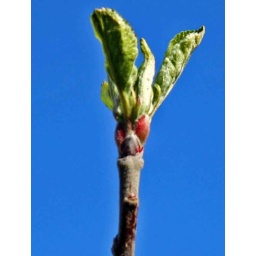
Breaking bud of the pear tree in my garden. Hopefully it will be providing fruits later in the year.